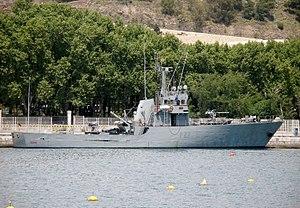
Classe Anaga est une classe de patrouilleur de haute mer de l'armada espagnole construite en Espagne, utilisé pour la surveillance des côtes, de la pêche et du sauvetage.
Actuellement l’organisation de la force navale espagnole est regroupée en quatre régions sous le commandement général de l'Amirauté, La Armada d'Almirante Jefe del Estado Mayor de la Armada et Almirante de Acción Marítima.